Tower of Babel

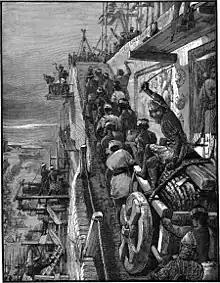
Building of Babel

In Greek mythology, much of which was adopted by the Romans, there is a myth referred to as the Gigantomachy, the battle fought between the Giants and the Olympian gods for supremacy of the cosmos. In Ovid's telling of the myth, the Giants attempt to reach the gods in heaven by stacking mountains, but are repelled by Jupiter's thunderbolts. A.S. Kline translates Ovid's "Metamorphoses" 1.151–155 as: